Nook Logan

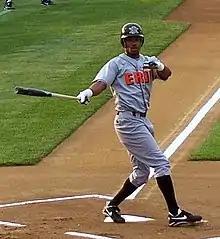
Logan with the Erie SeaWolves in 2006

Exavier Prente "Nook" Logan (born November 28, 1979) is an American former Major League Baseball center fielder. He attended Copiah-Lincoln Community College. He made his Major League debut July 21, 2004, with the Detroit Tigers against the Kansas City Royals. He was named the Tigers' rookie of the year for 2004.